2008 Chennai Super Kings season

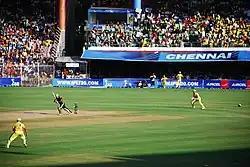
Chennai Super Kings playing the Kolkata Knight Riders at the M.A. Chidambaram Cricket Stadium in the 2008 IPL.

The Super Kings won their first game against Kings XI Punjab by 33 runs, after scoring 240/5 which was the highest total of the tournament, a record surpassed by themselves in 2010 by scoring 246 runs. Chennai also managed to win a close match against Mumbai Indians by 6 runs despite Mumbai batsman Abhishek Nayar scoring an unbeaten 45. Then they went on to beat Kolkata Knight Riders comfortably by 9 wickets and Royal Challengers Bangalore by 13 runs in their next two games. But their winning run in the tournament took a hit when their overseas stars Matthew Hayden, Michael Hussey and Jacob Oram had to leave for national duties. Their departure immediately affected their performance as they lost their next three games. The batting, although inconsistent, eventually adjusted to the losses of Hayden and Hussey with contributions from Mahendra Singh Dhoni, Suresh Raina and Albie Morkel. In the home game against Delhi Daredevils, CSK were unable to defend a target of 170 due to half-centuries by Delhi openers Virender Sehwag and Gautam Gambhir. At Jaipur against the home team Rajasthan Royals, the Super Kings batsmen struggled against Pakistani fast-bowler Sohail Tanvir who picked up the best bowling figures in the IPL 2008 (6/14). This was also the best bowling figures in a Twenty20 match until 2011, when Somerset spinner Arul Suppiah took figures of 6 for 5 against Glamorgan. CSK lost another home game to Deccan Chargers which was only the second victory for the latter in the tournament. Chennai beat Delhi Daredevils in their next game by chasing a target of 188, mainly due to the cameos by Vidyut Sivaramakrishnan, Fleming and Morkel. In their next game, Chennai defeated Kings XI Punjab by 18 runs after Subramaniam Badrinath and skipper Dhoni scored half-centuries. The match also witnessed Chennai's Lakshmipathy Balaji claiming the first hat-trick of the tournament and in the process also getting the first five-for (5/24 in 4 overs) in IPL history. However, they were crushed by the Mumbai Indians in Mumbai as opener Sanath Jayasuriya struck an unbeaten 114 off just 48 balls for the home team, to hand a 9-wicket defeat to the Super Kings. In their eleventh match of the season, they beat the Kolkata Knight Riders by 3 runs (D/L method) in a rain-affected match at the Eden Gardens. In the same match, Makhaya Ntini took the third hat-trick of the tournament and won the Man of the match award for his 4/32 in 4 overs. The Super Kings were unable to chase down a modest total of 127 despite being 60/0 at one stage and suffered a shock defeat at the hands of Royal Challengers Bangalore. In another home game, against Rajasthan Royals, CSK went down by 10 runs chasing 212. Albie Morkel's all-round efforts (2/35 in 4 overs and 71 off 40 balls) went in vain as the Super Kings succumbed to a second straight defeat. In their last league fixture, the Super Kings could easily beat the struggling Deccan Chargers by 7 wickets, with Raina scoring an unbeaten half-century. The Super Kings managed to get a semi-final spot with this win as they finished in third place in the league table with 16 points.